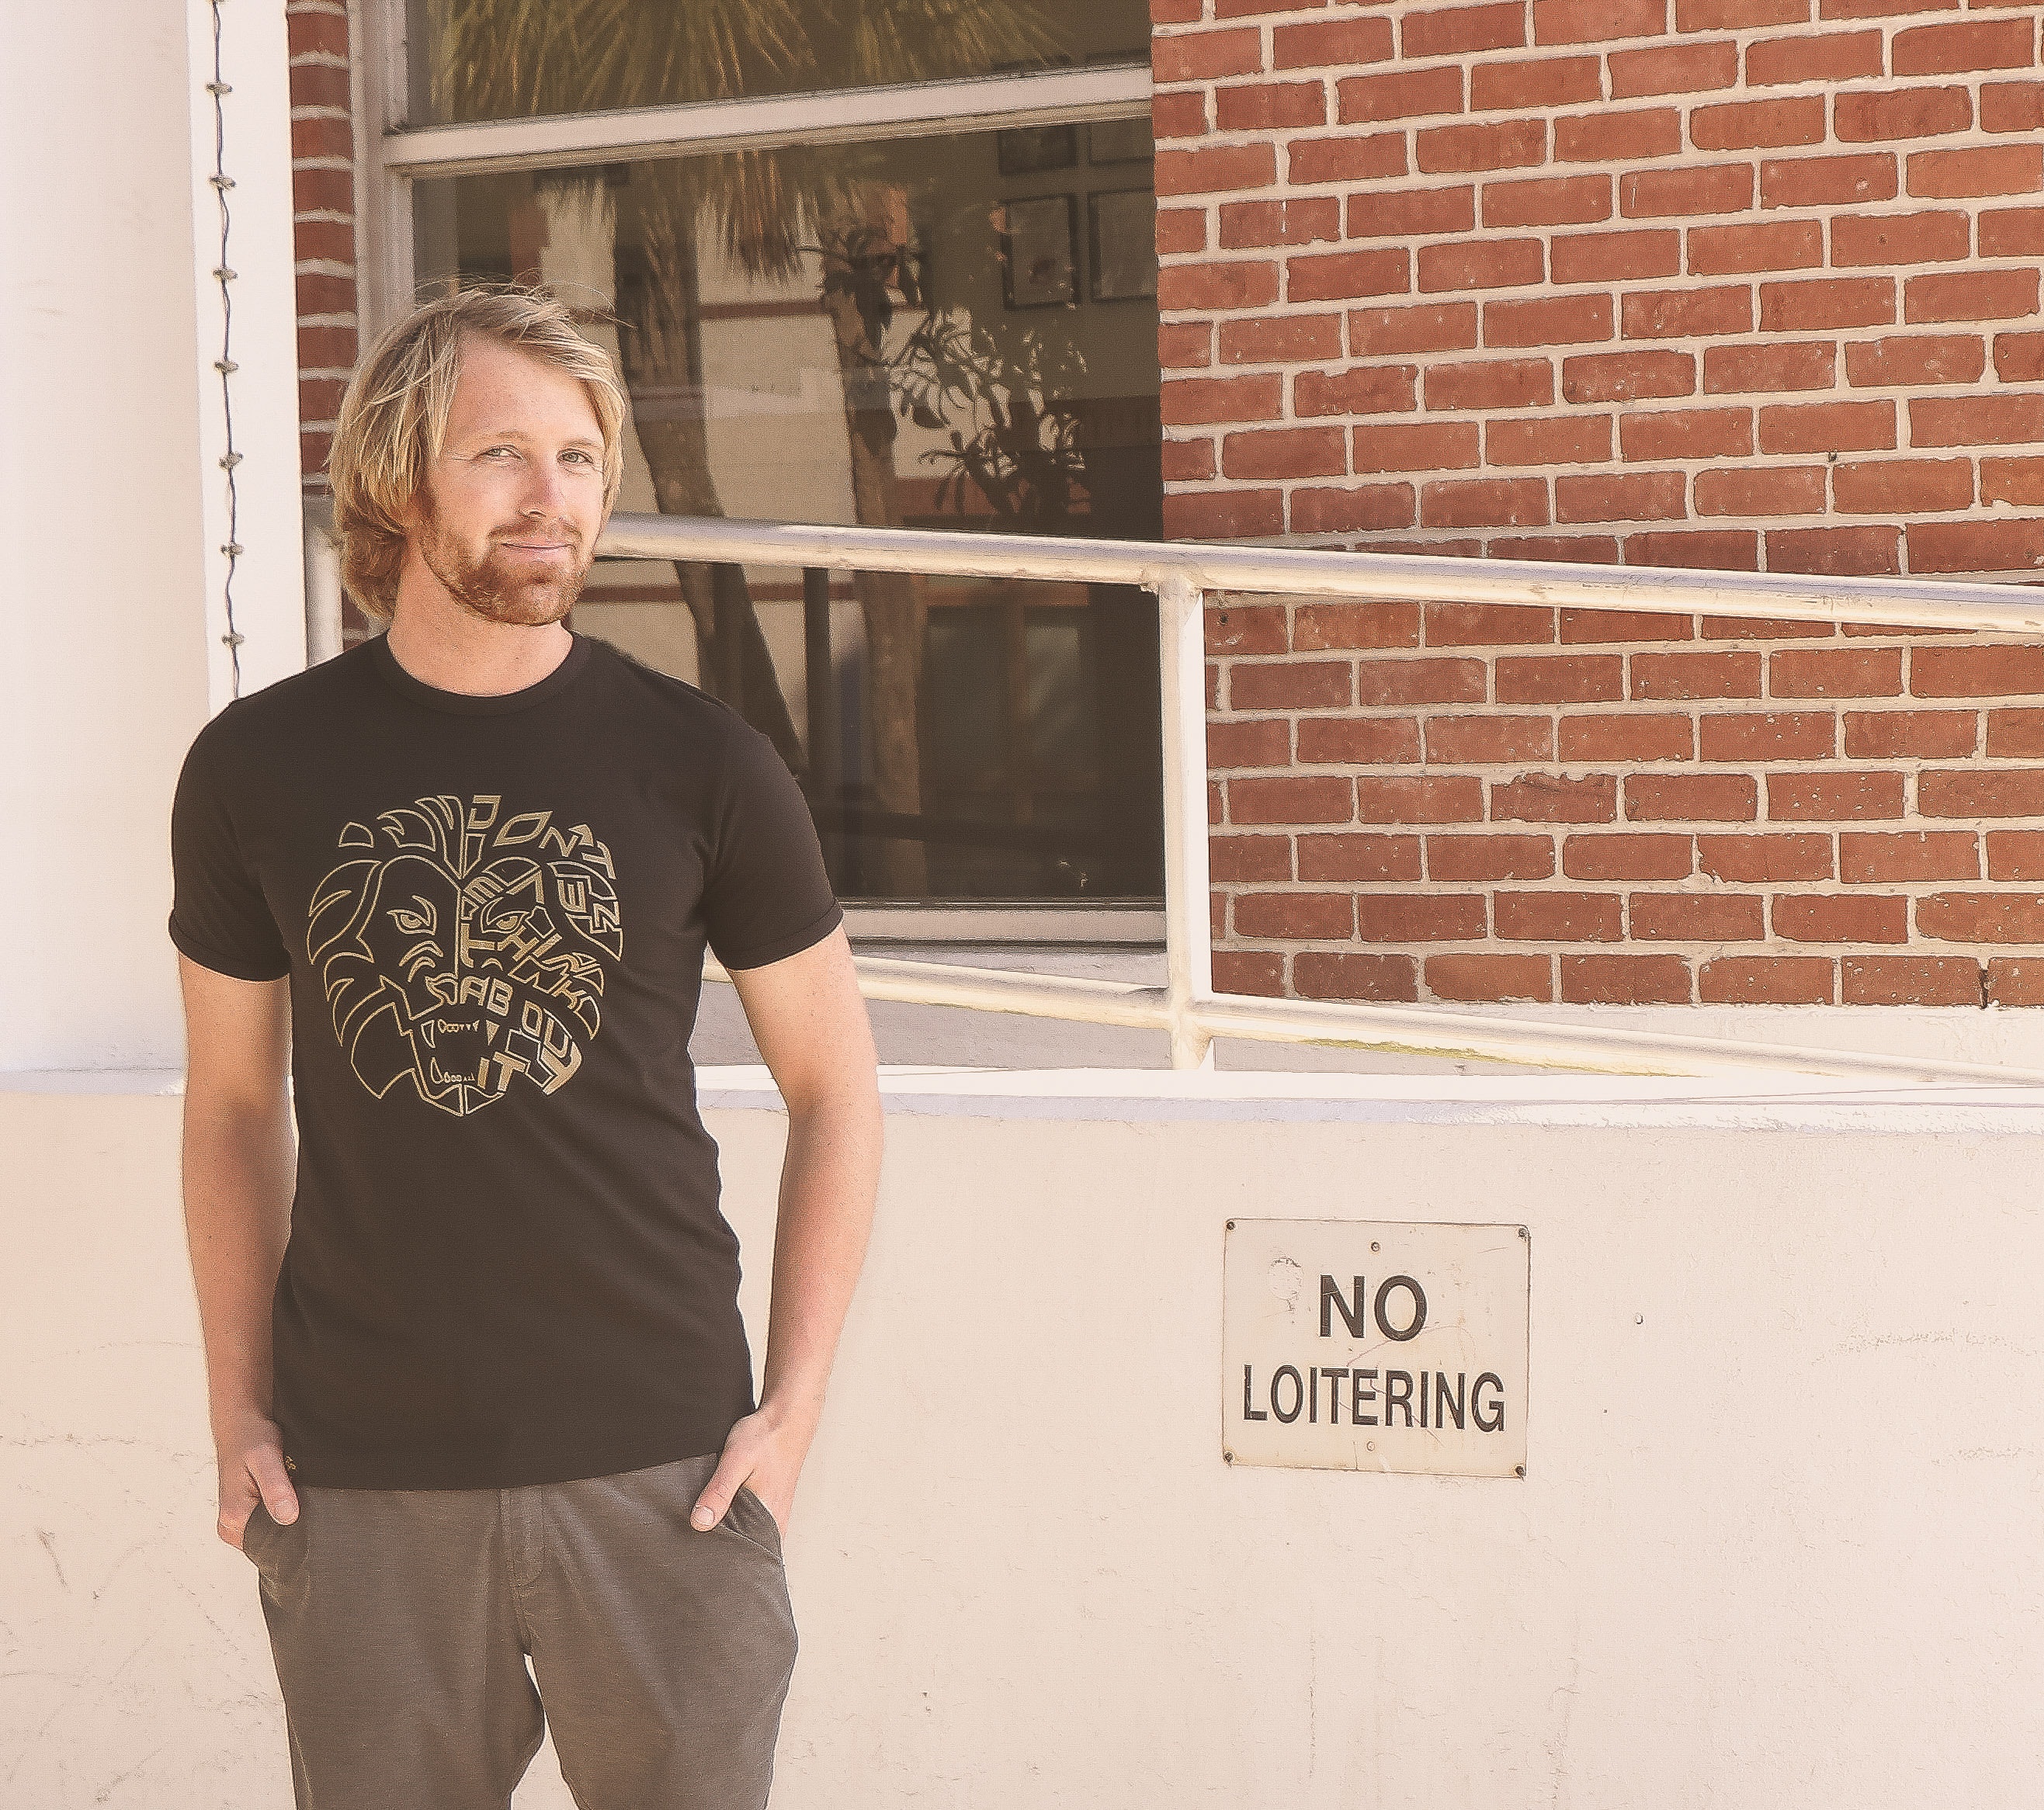
standing, t shirt, shoulder, wall, font, neck, photography, sleeve, top